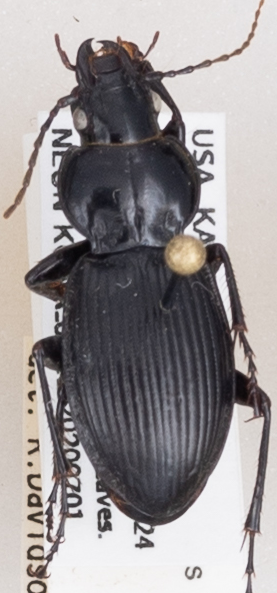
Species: Cyclotrachelus sodalis colossus
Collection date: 2020-07-01
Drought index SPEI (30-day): -0.674
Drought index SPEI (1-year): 0.786
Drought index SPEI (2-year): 1.85